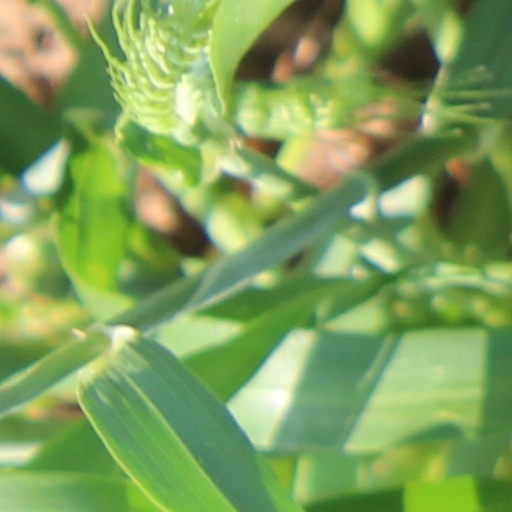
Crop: wheat